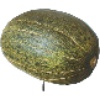
Label: melon_piel_de_sapo